James P. Hagerstrom

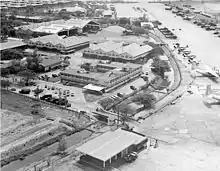
An aerial view of a compound consisting of several buildings, hangars, and small airplanes lining a runway

Upon arrival in Korea, Hagerstrom was assigned to the 334th Fighter-Interceptor Squadron of the Fifth Air Force's 18th Fighter-Bomber Wing (18th FBW). At this time, the 4th and 51st Fighter-Interceptor Wings were the only units equipped with F-86 Sabres, but Hagerstrom was able to convince his commander to let him and several other officers fly these aircraft, despite not being in the designated wings. Hagerstrom registered the 18th FBW's first victory of the war on November 21, 1952, about south of the Yalu River. The MiG pilot Hagerstrom was shooting at ejected just before his plane exploded. Hagerstrom was separated from his wingman and no one witnessed the action, so Kimpo Air Base group commander Royal N. Baker refused to confirm it unless he had good film from his gun camera. This proved unnecessary when Baker confirmed the victory after spotting a piece of the exploded MiG embedded in Hagerstrom's F-86. The engagement earned him a second Distinguished Flying Cross, this time with a "V" device, for "courage, tenacity, superior tactical skill and marksmanship".